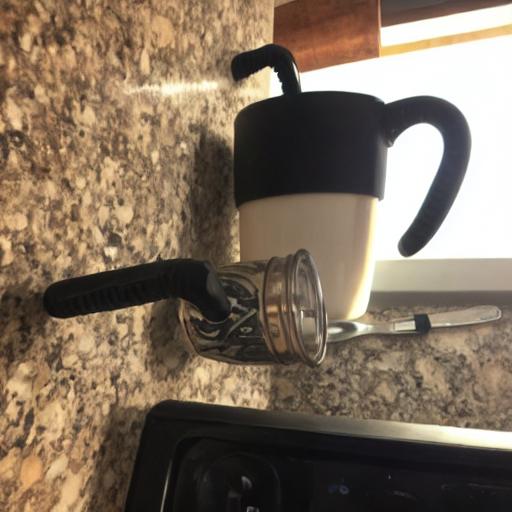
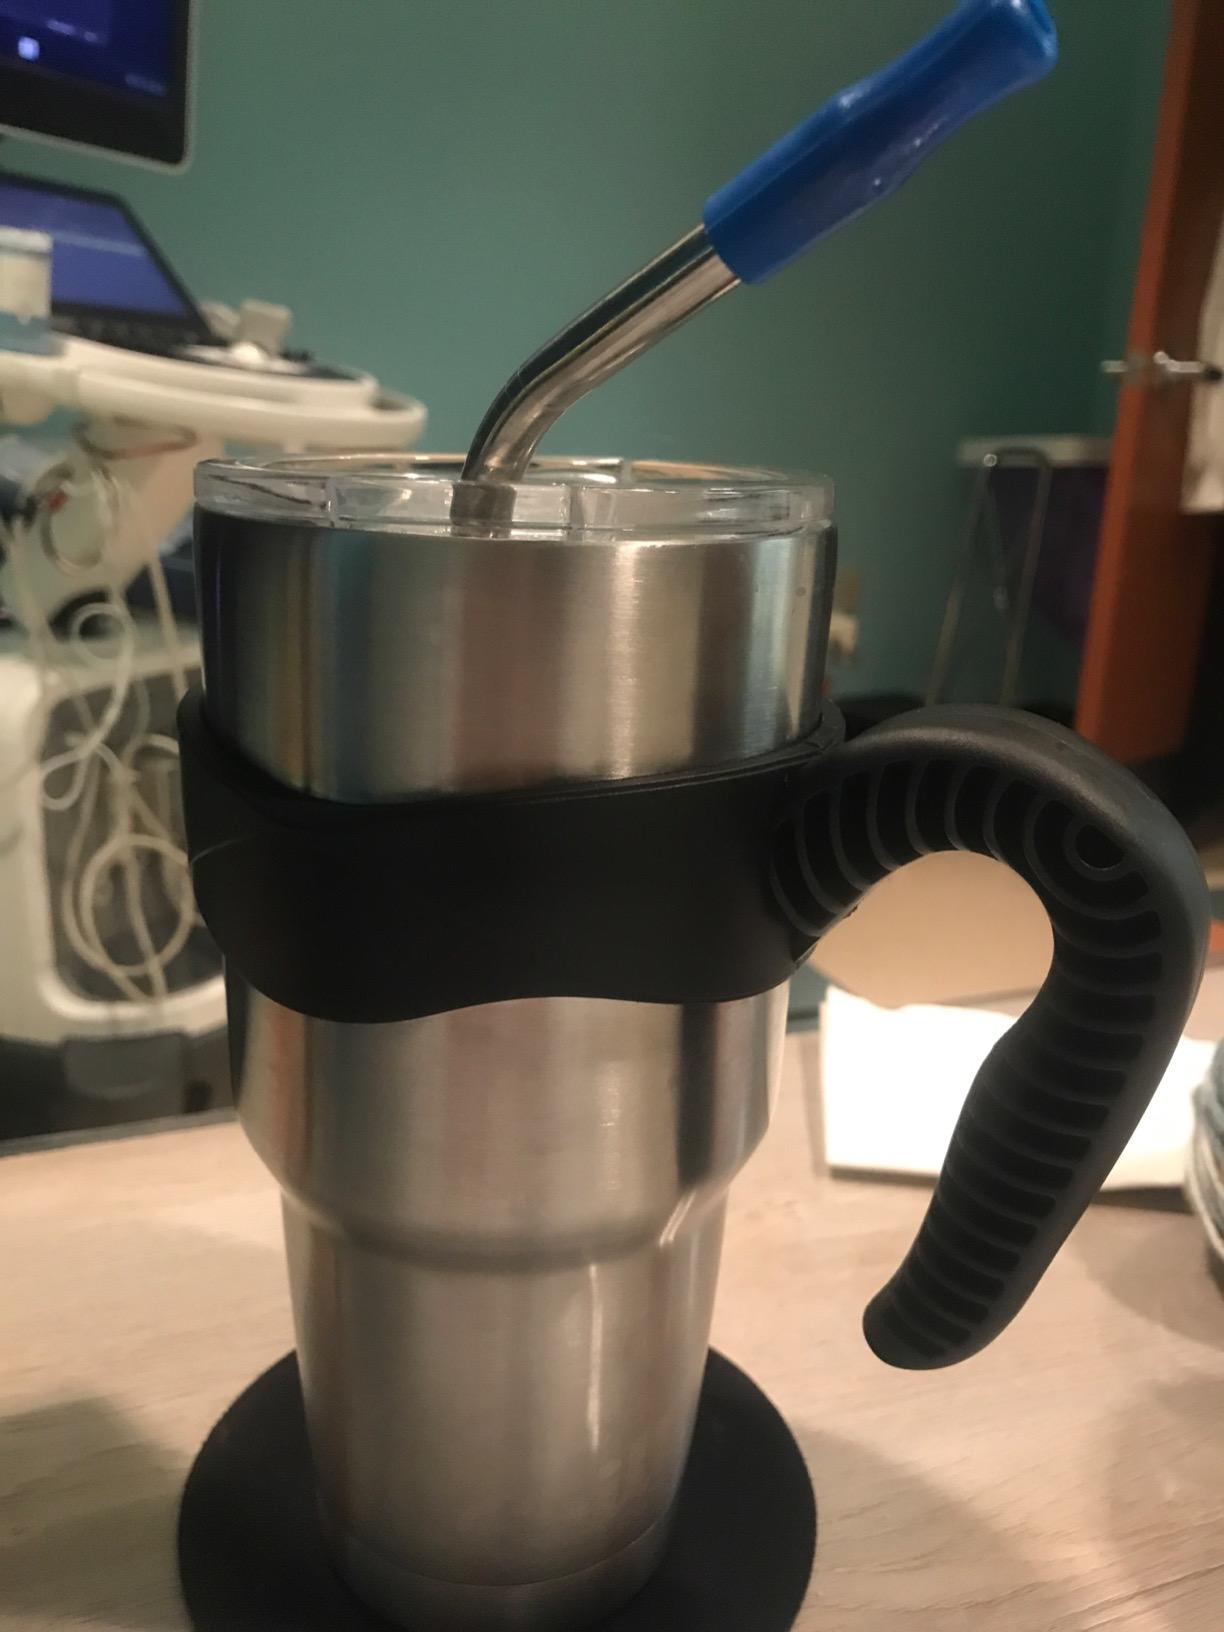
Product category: items_mug
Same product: no